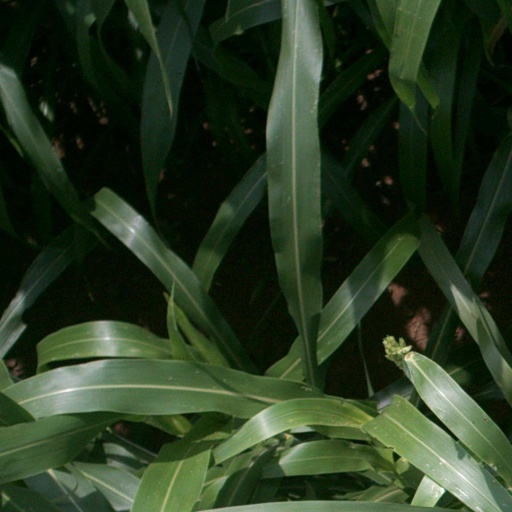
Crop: sorghum